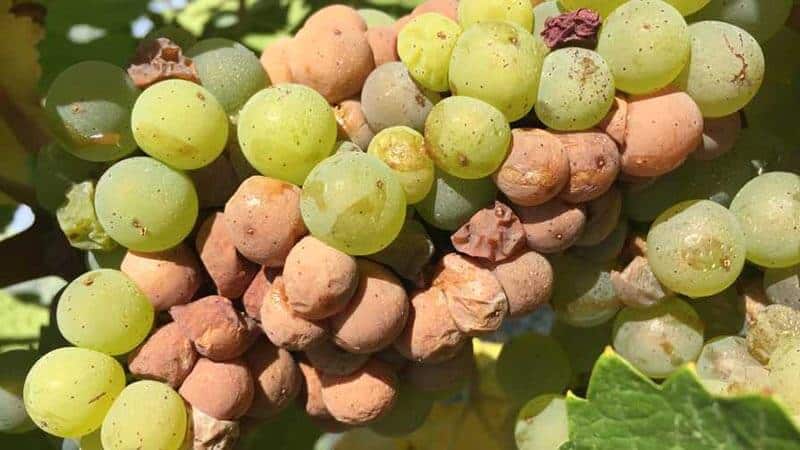
Plant: Grape
Disease: grape black rot